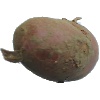
Label: red_potato